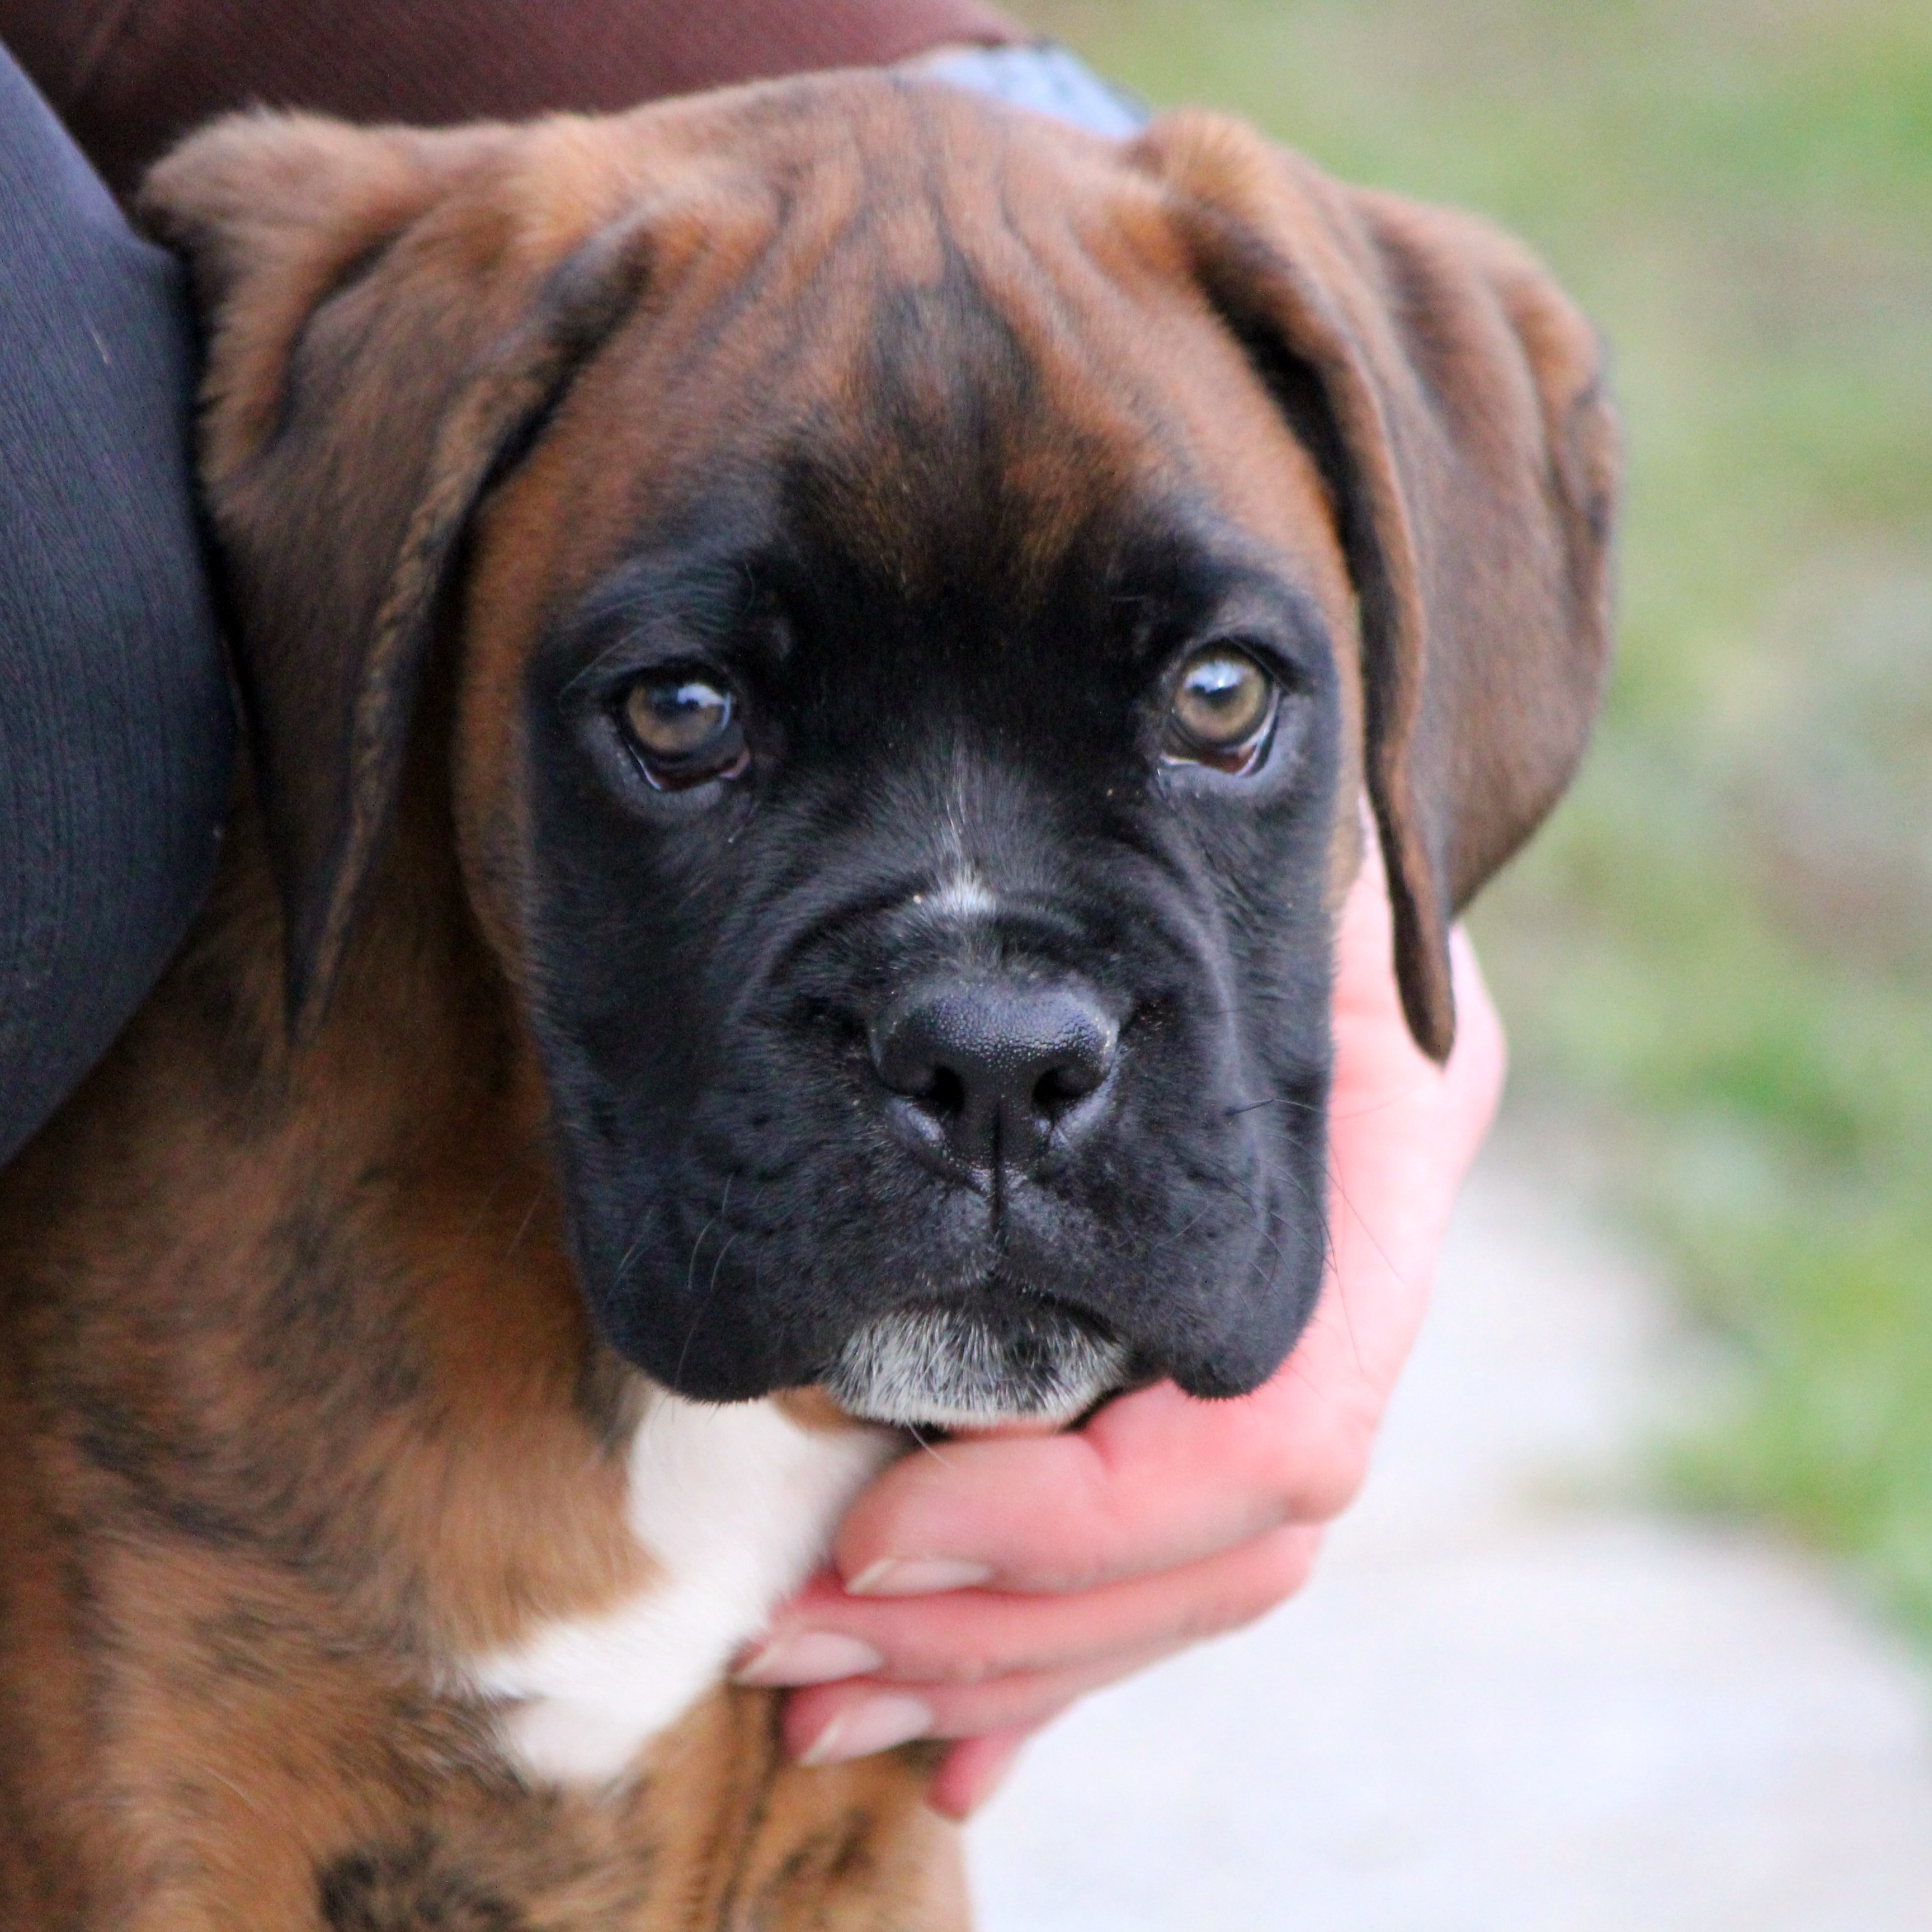
puppy, dog, mammal, boxer, vertebrate, dog breed, guard dog, love for animals, bullmastiff, boerboel, dogue de bordeaux, dog like mammal, carnivoran, dog crossbreeds, olde english bulldogge